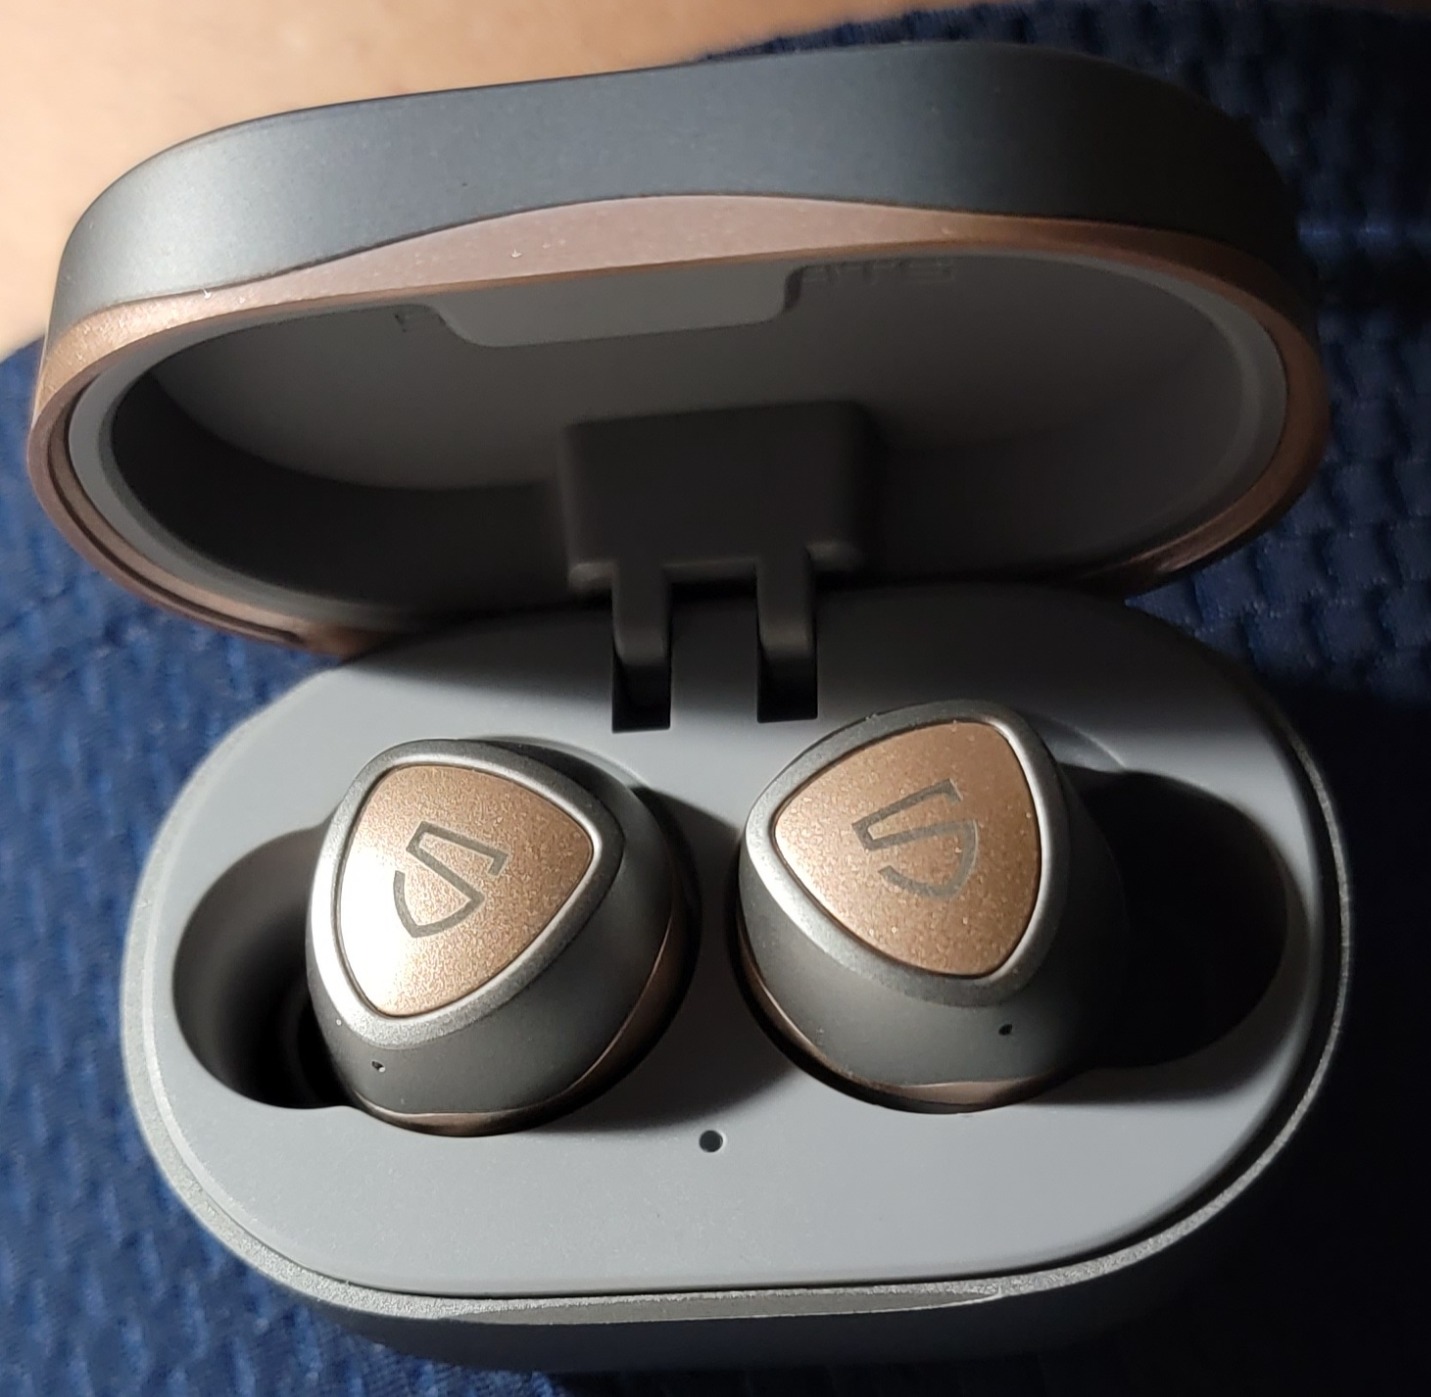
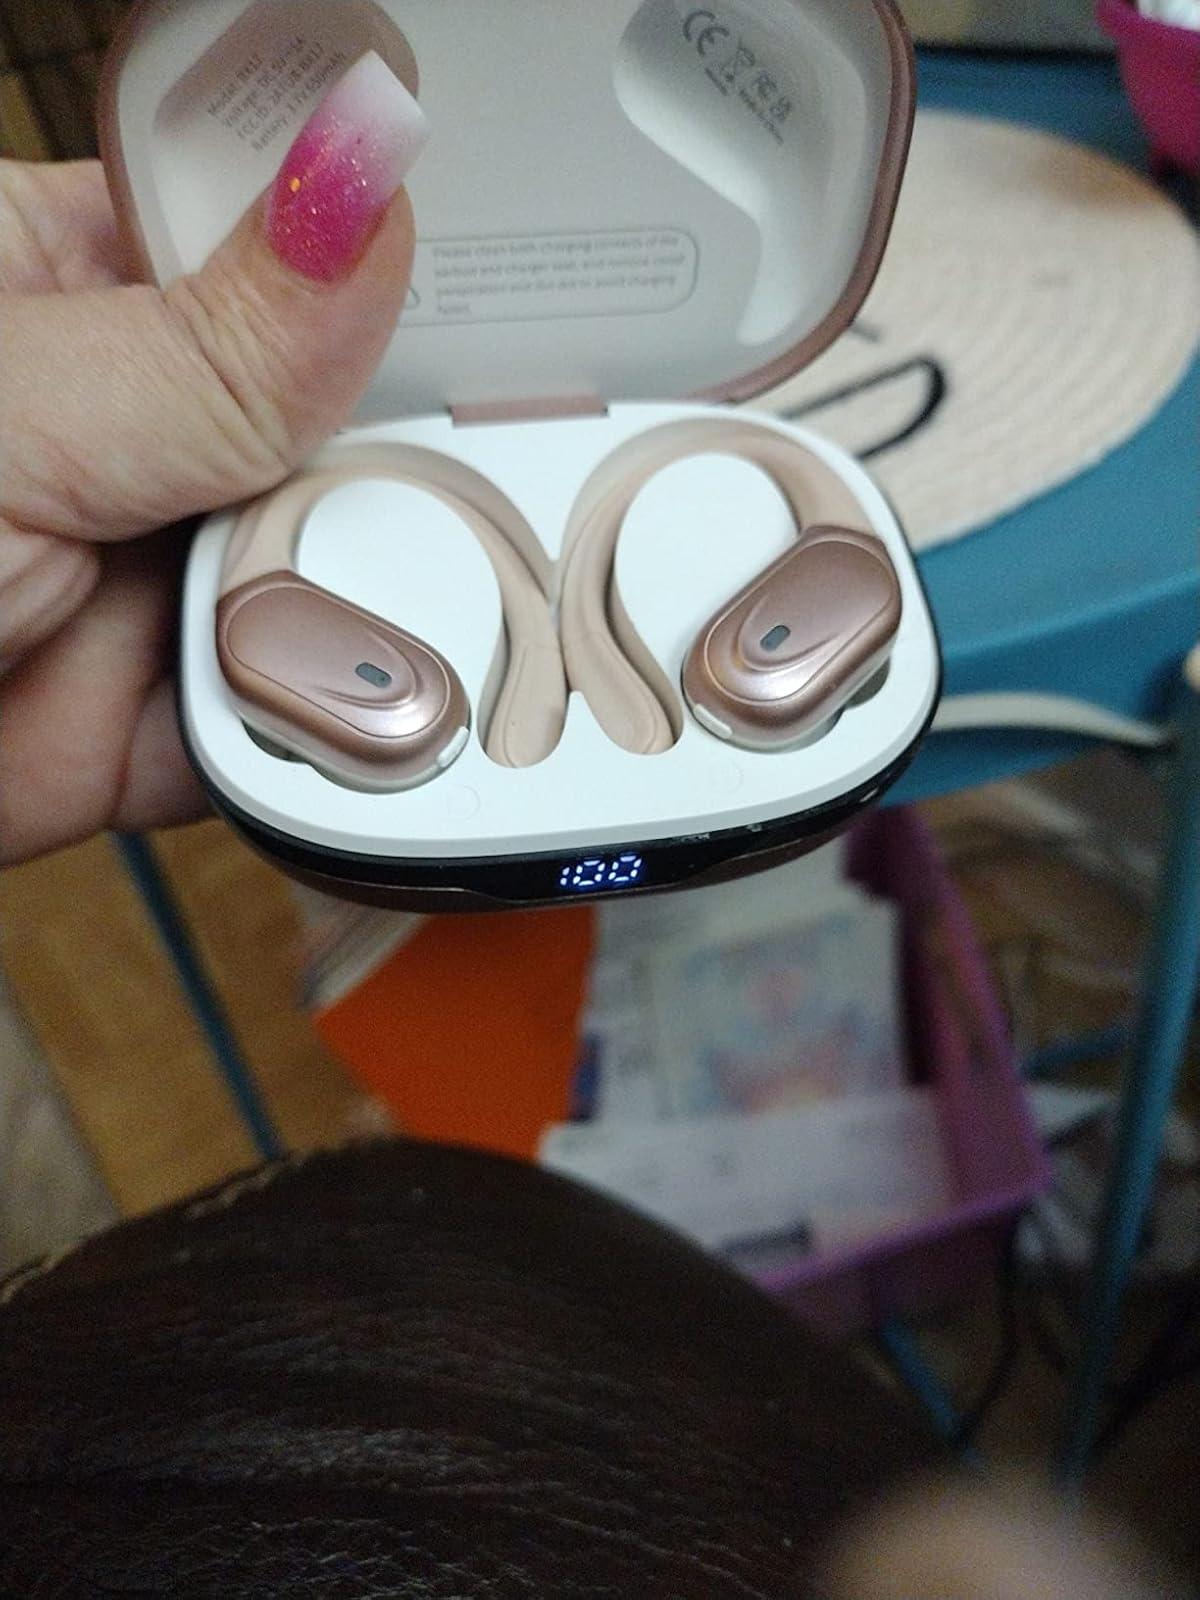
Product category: earbuds
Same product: no